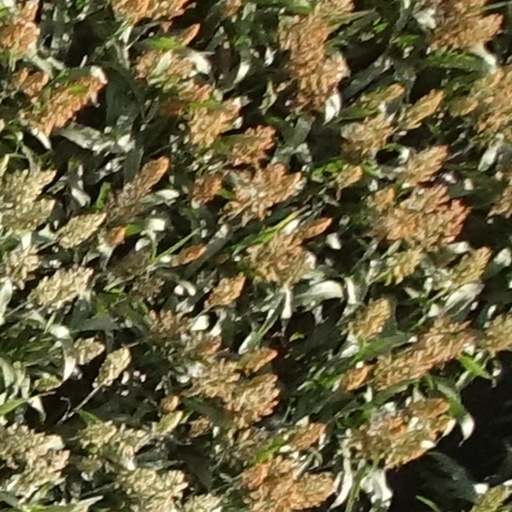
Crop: sorghum